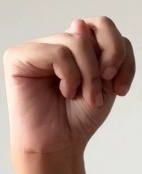
ASL sign: N